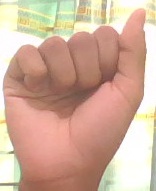
ASL sign: A